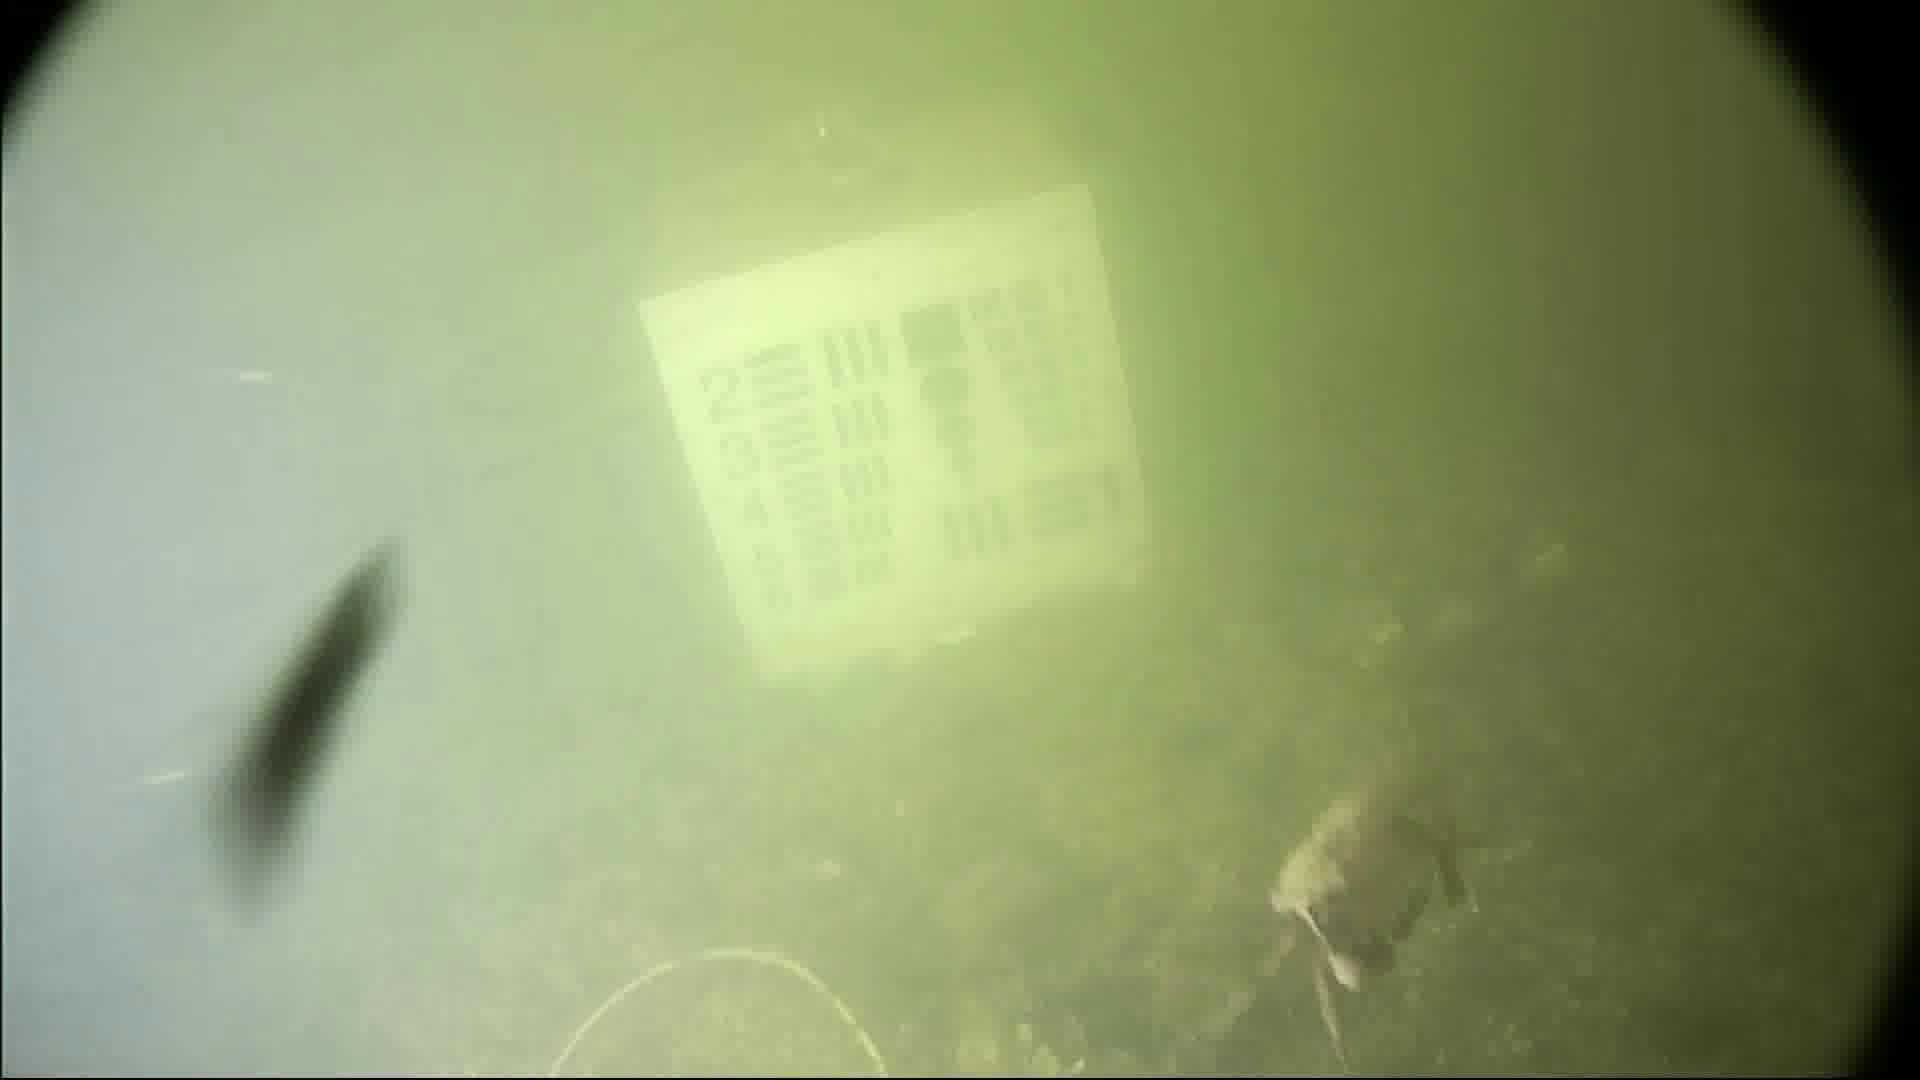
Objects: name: crab